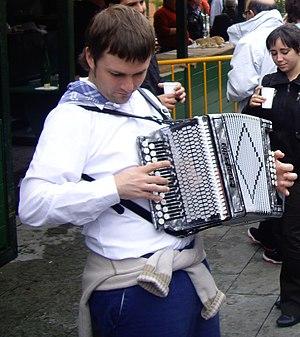
Xabi Aburruzaga, musicien basque
Xabi Aburruzaga est un musicien basque, né à Portugalete Biscaye le 10 avril 1978.